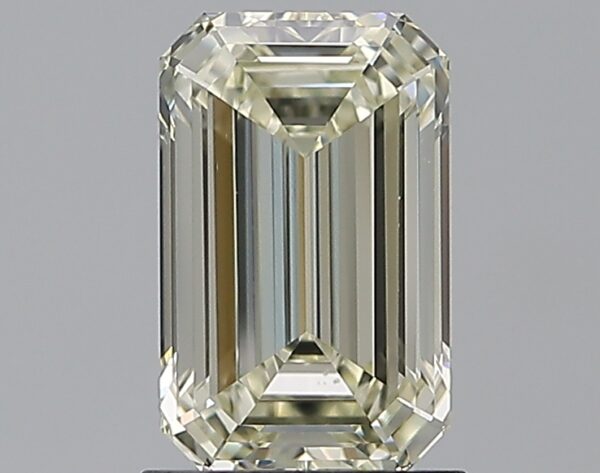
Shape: emerald
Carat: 1.5
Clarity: VS1
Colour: N
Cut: EX
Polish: EX
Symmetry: EX
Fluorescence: ST
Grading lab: GIA
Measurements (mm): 8.41 x 5.29 x 3.36